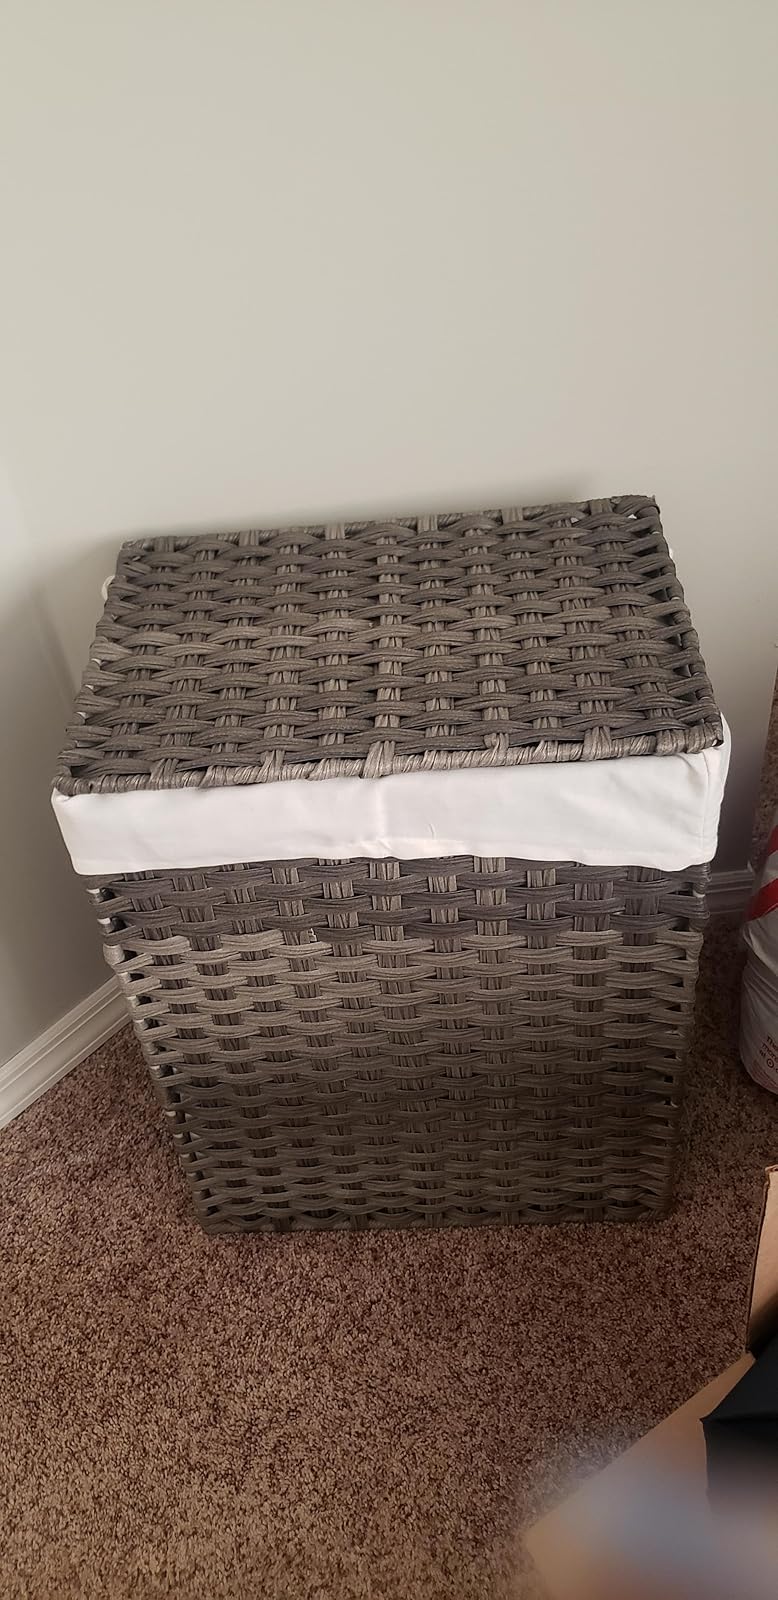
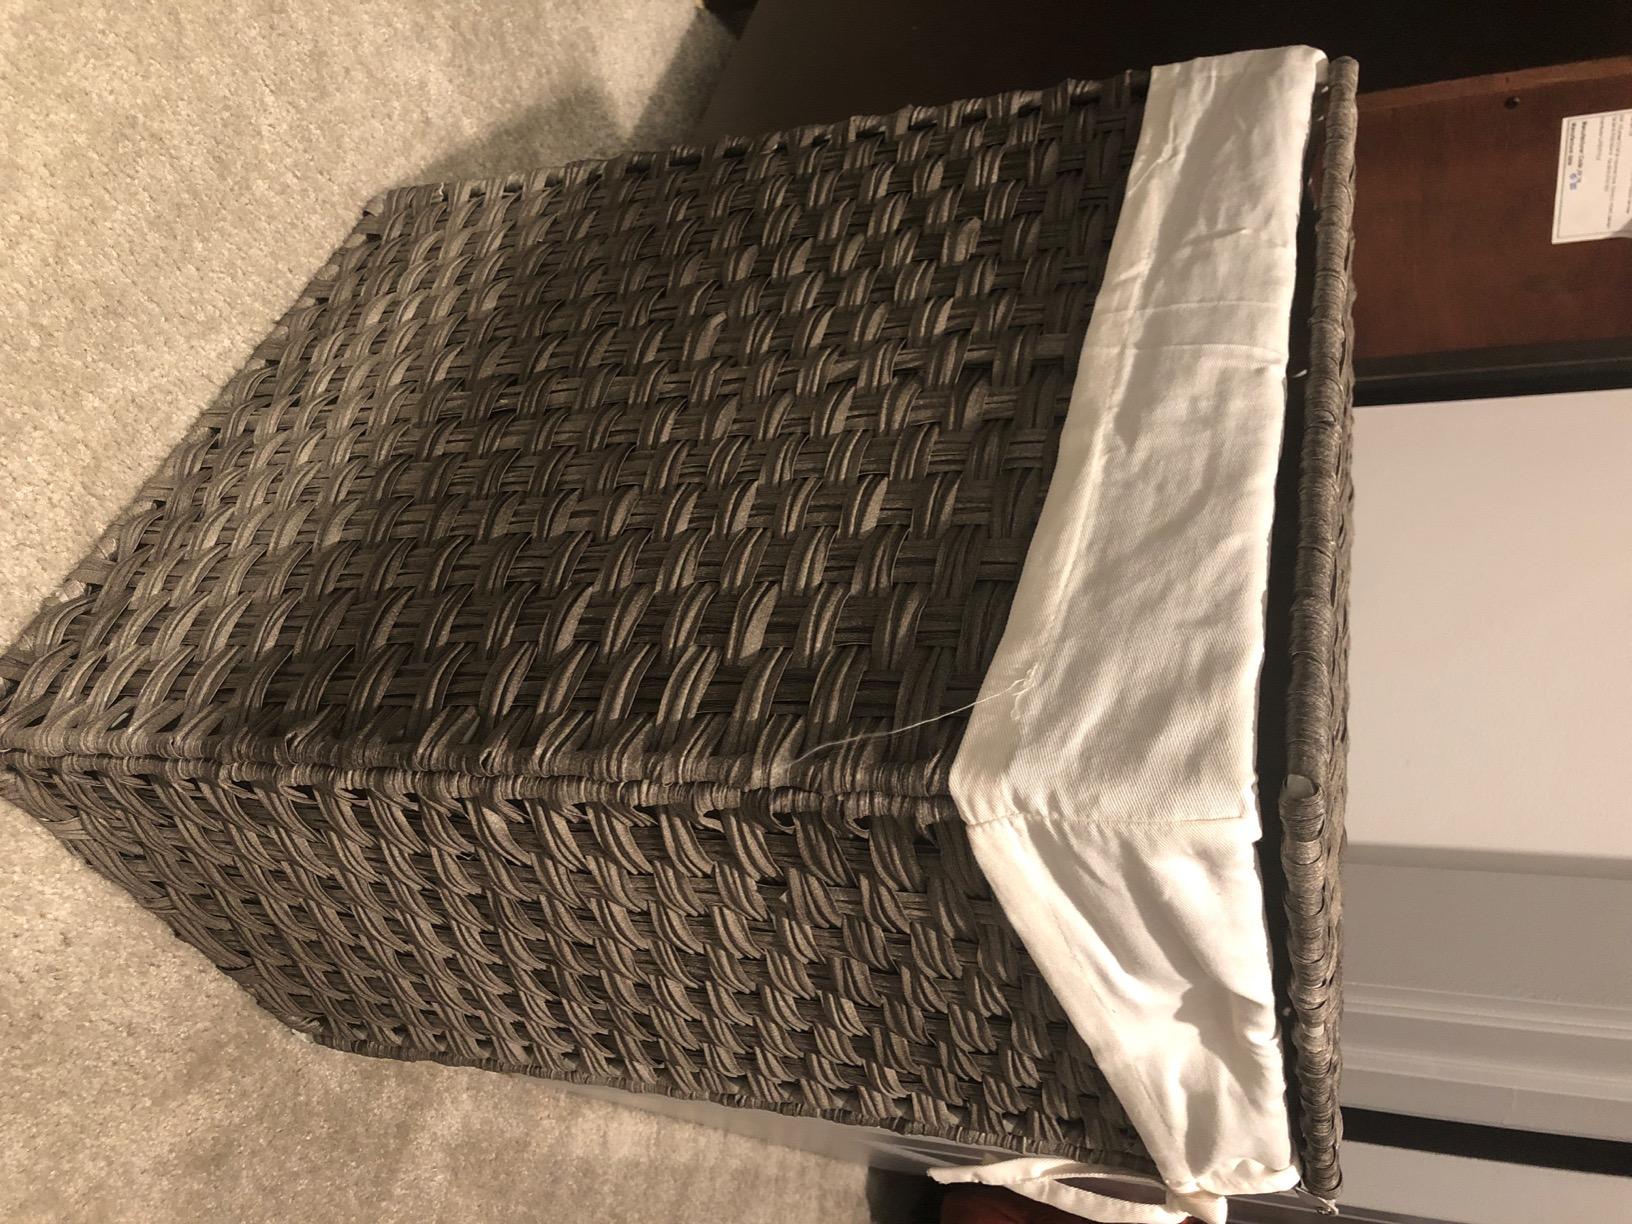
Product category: items_hamper
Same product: yes